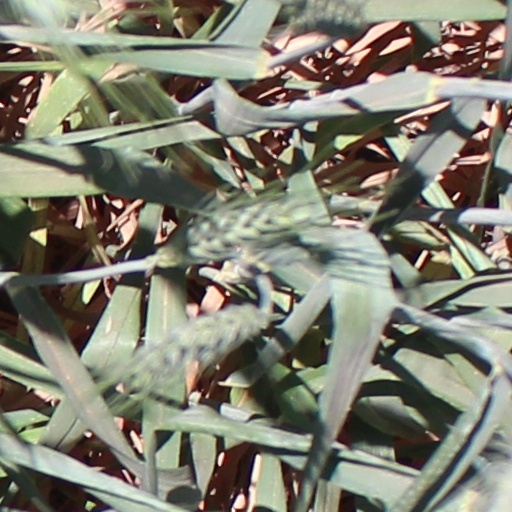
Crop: wheat